A Night Full of Rain

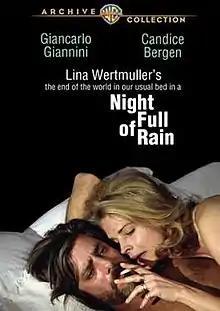
Theatrical release poster

A Night Full of Rain is a 1978 romantic drama film written and directed by Lina Wertmüller, starring Giancarlo Giannini and Candice Bergen. The plot concerns a romantic and heart-breaking relationship between a chauvinist Italian journalist and a feminist American photographer.